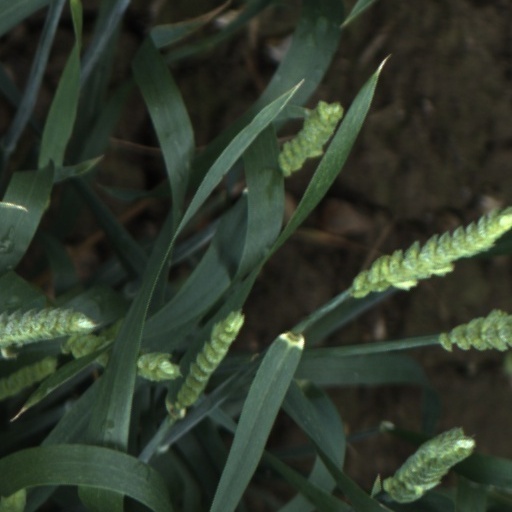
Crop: wheat